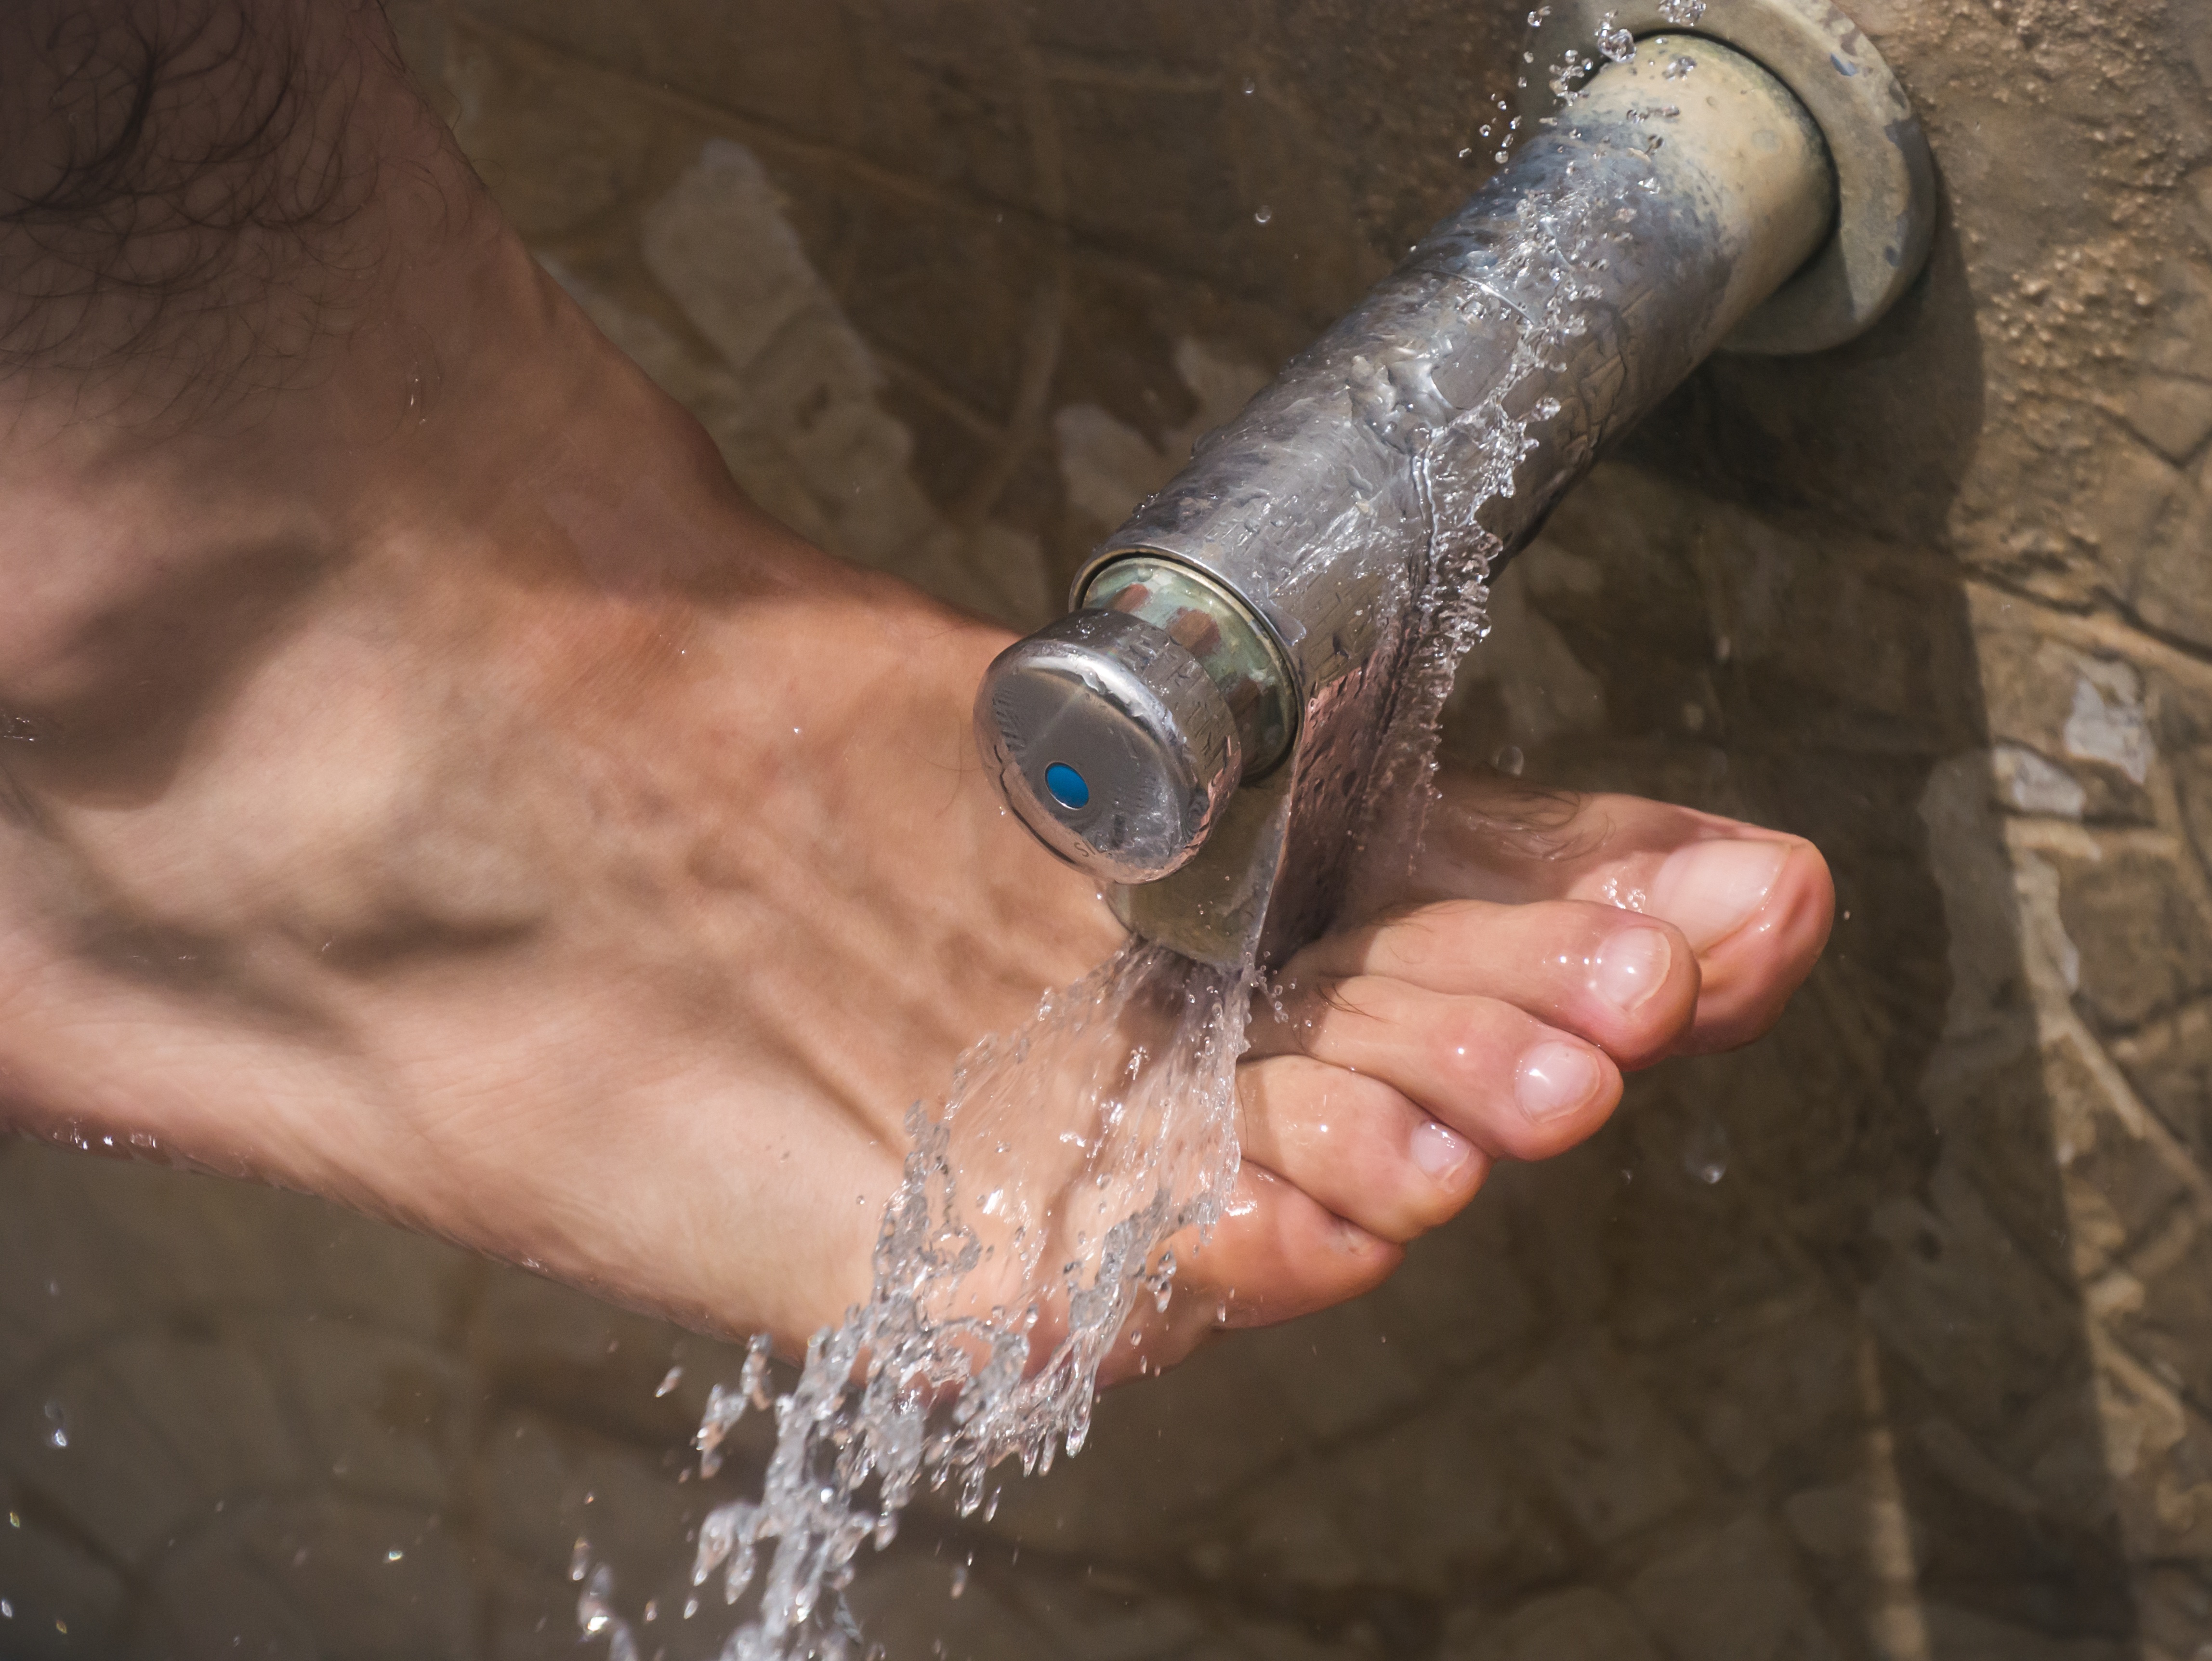
man, water, feet, foot, clean, soil, human, limbs, ten, inject, part of the body, washing up, rechter